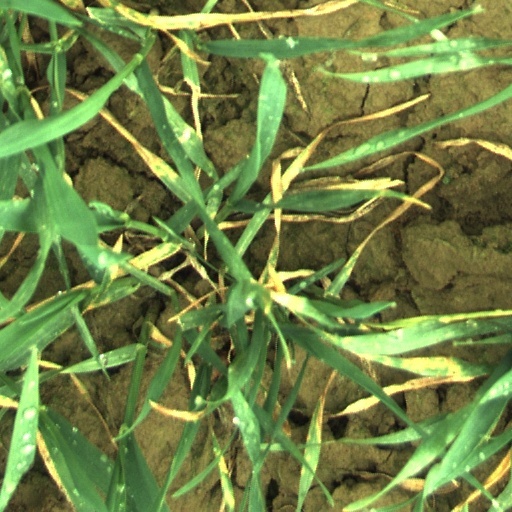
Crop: wheat